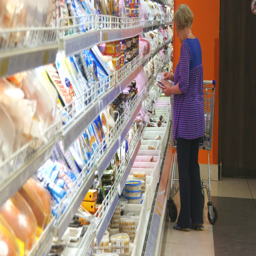
old woman with shopping cart buying dairy or refrigerated groceries at the supermarket in the refrigerated section .